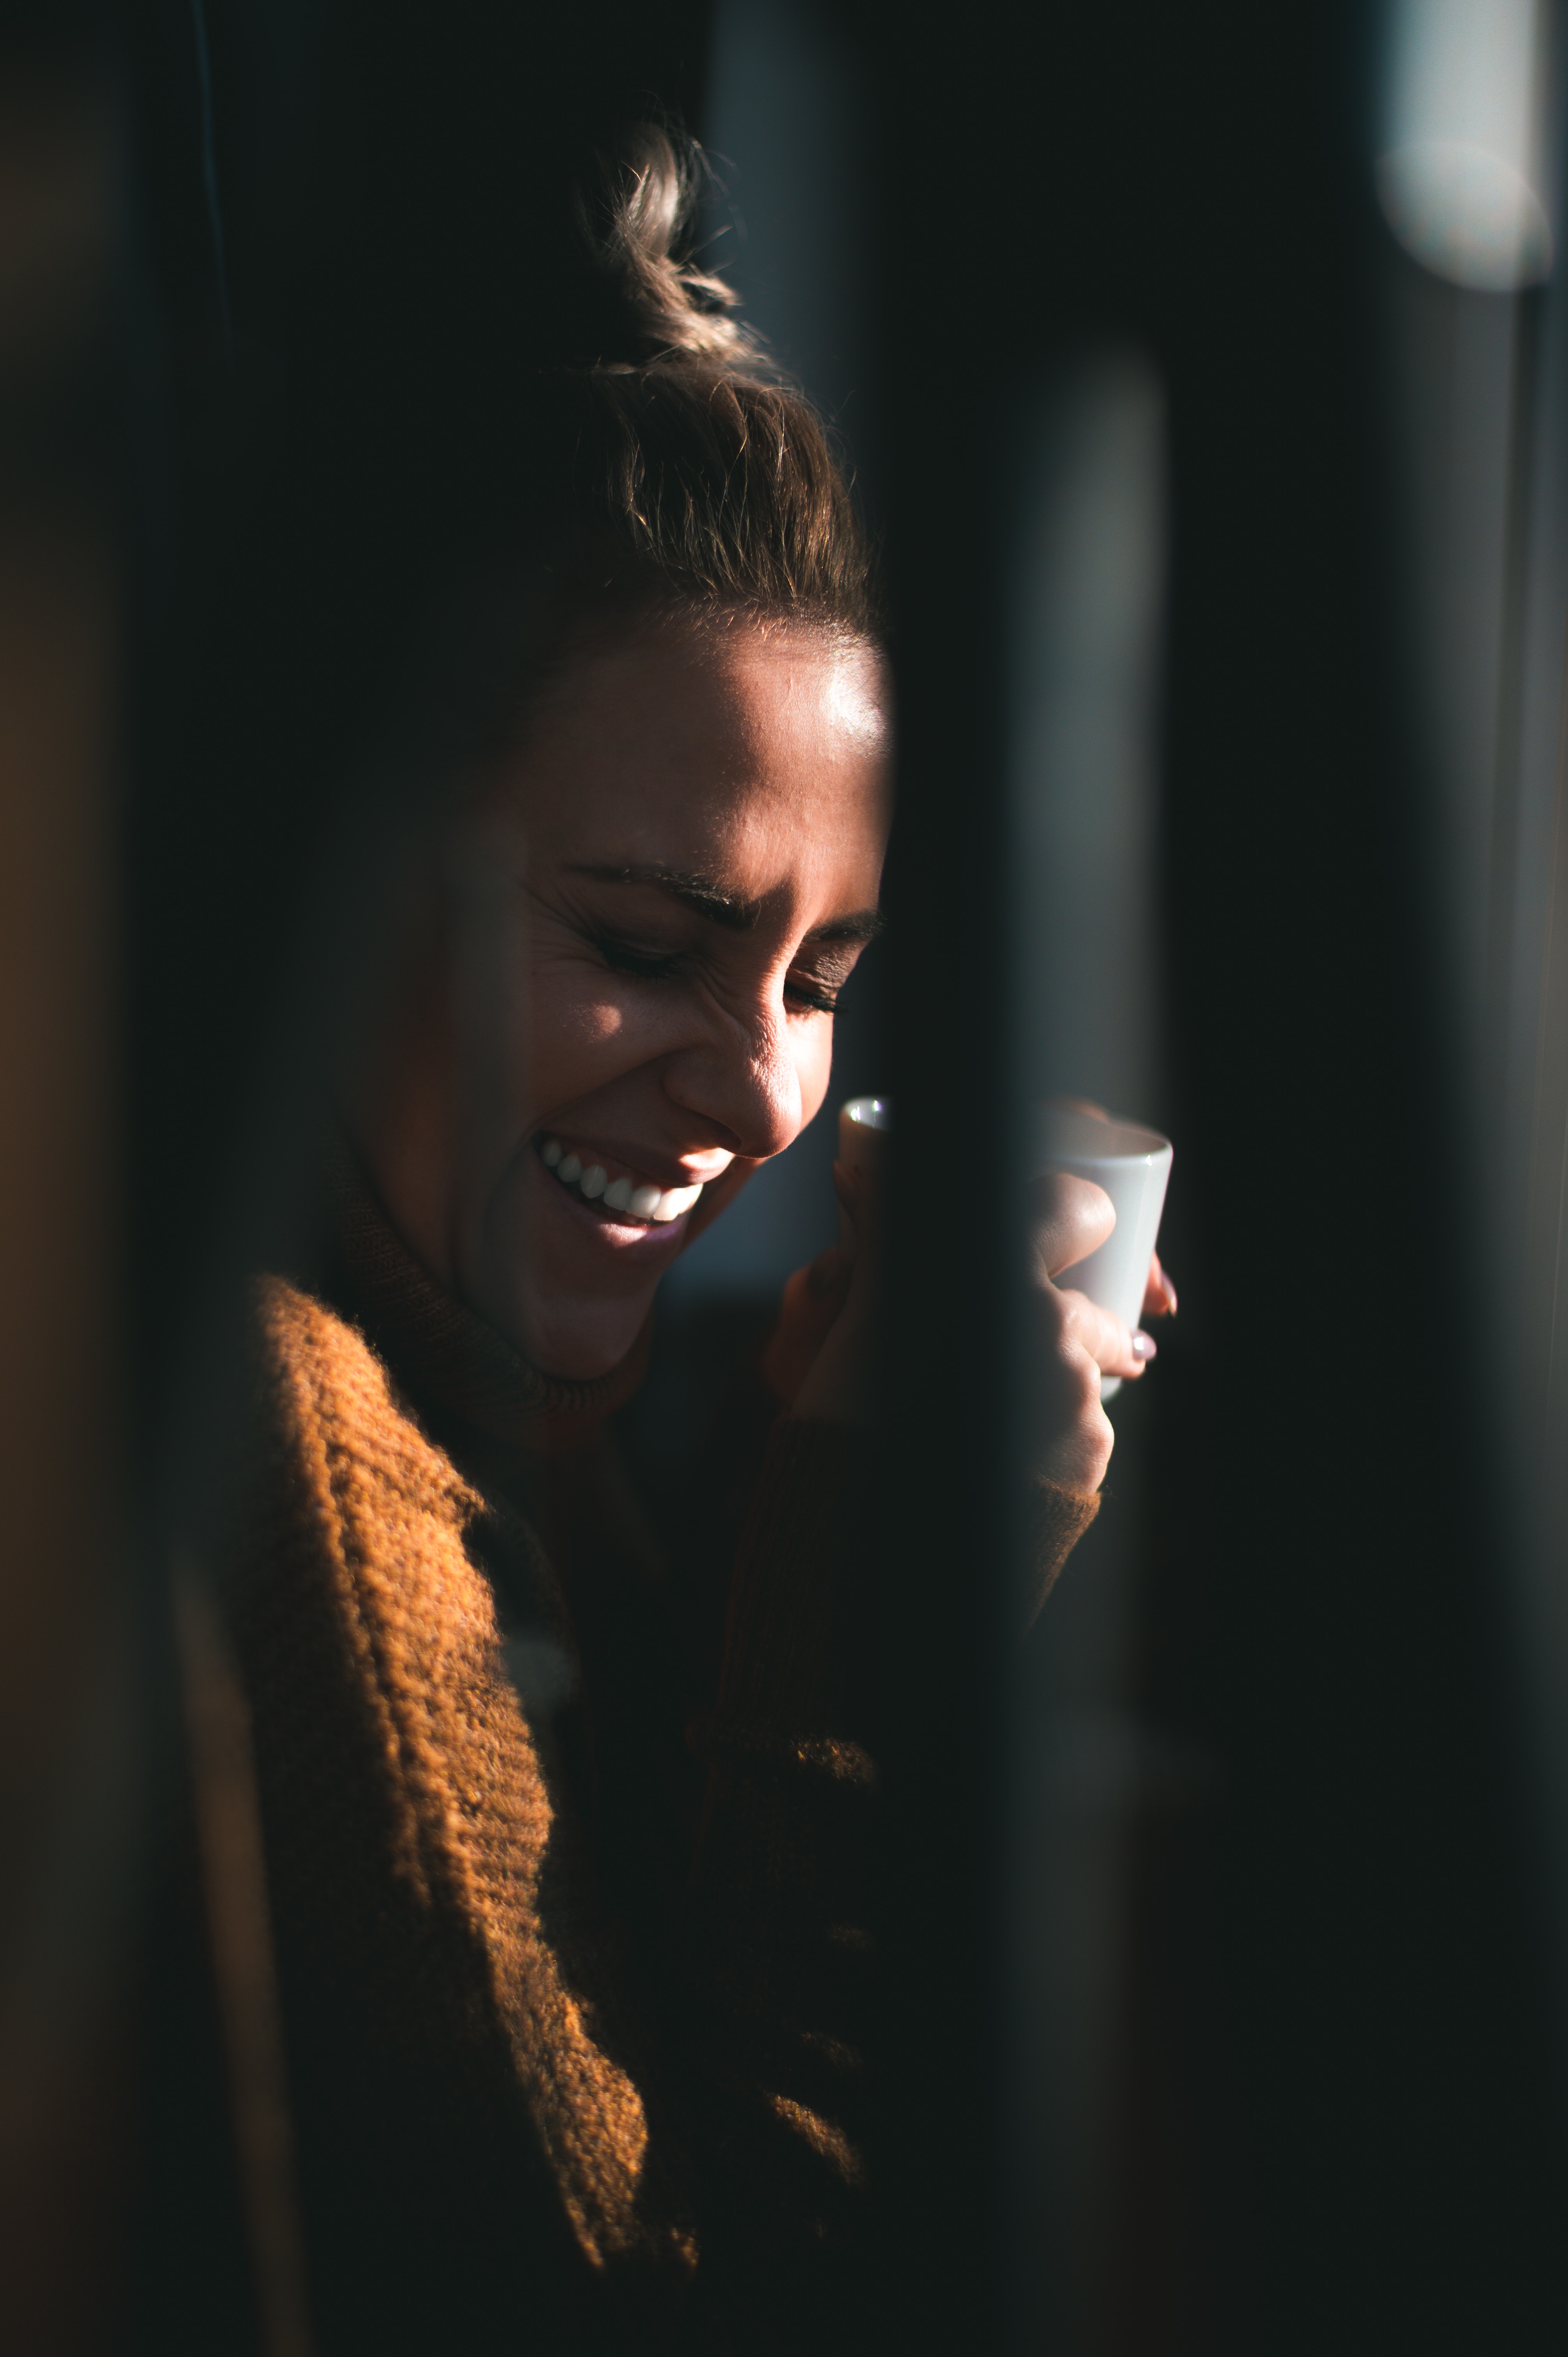
woman, face, light, darkness, human, eye, photography, fun, backlighting, hand, portrait, smile, night, flash photography, portrait photography